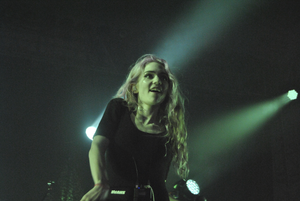
Claire Boucher, mieux connue sous son nom de scène Grimes, est une artiste, musicienne, auteure-compositrice-interprète canadienne née le 17 mars 1988 à Vancouver au Canada. Elle est également productrice. Elle a par ailleurs dirigé un certain nombre de clips musicaux comme celui de son ami d’Eon : Transparency. Bien que native de Vancouver, c’est à Montréal où elle a déménagé pour suivre ses études, qu’elle découvre la musique underground électronique et commence à enregistrer des morceaux expérimentaux.